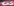
Number: 3